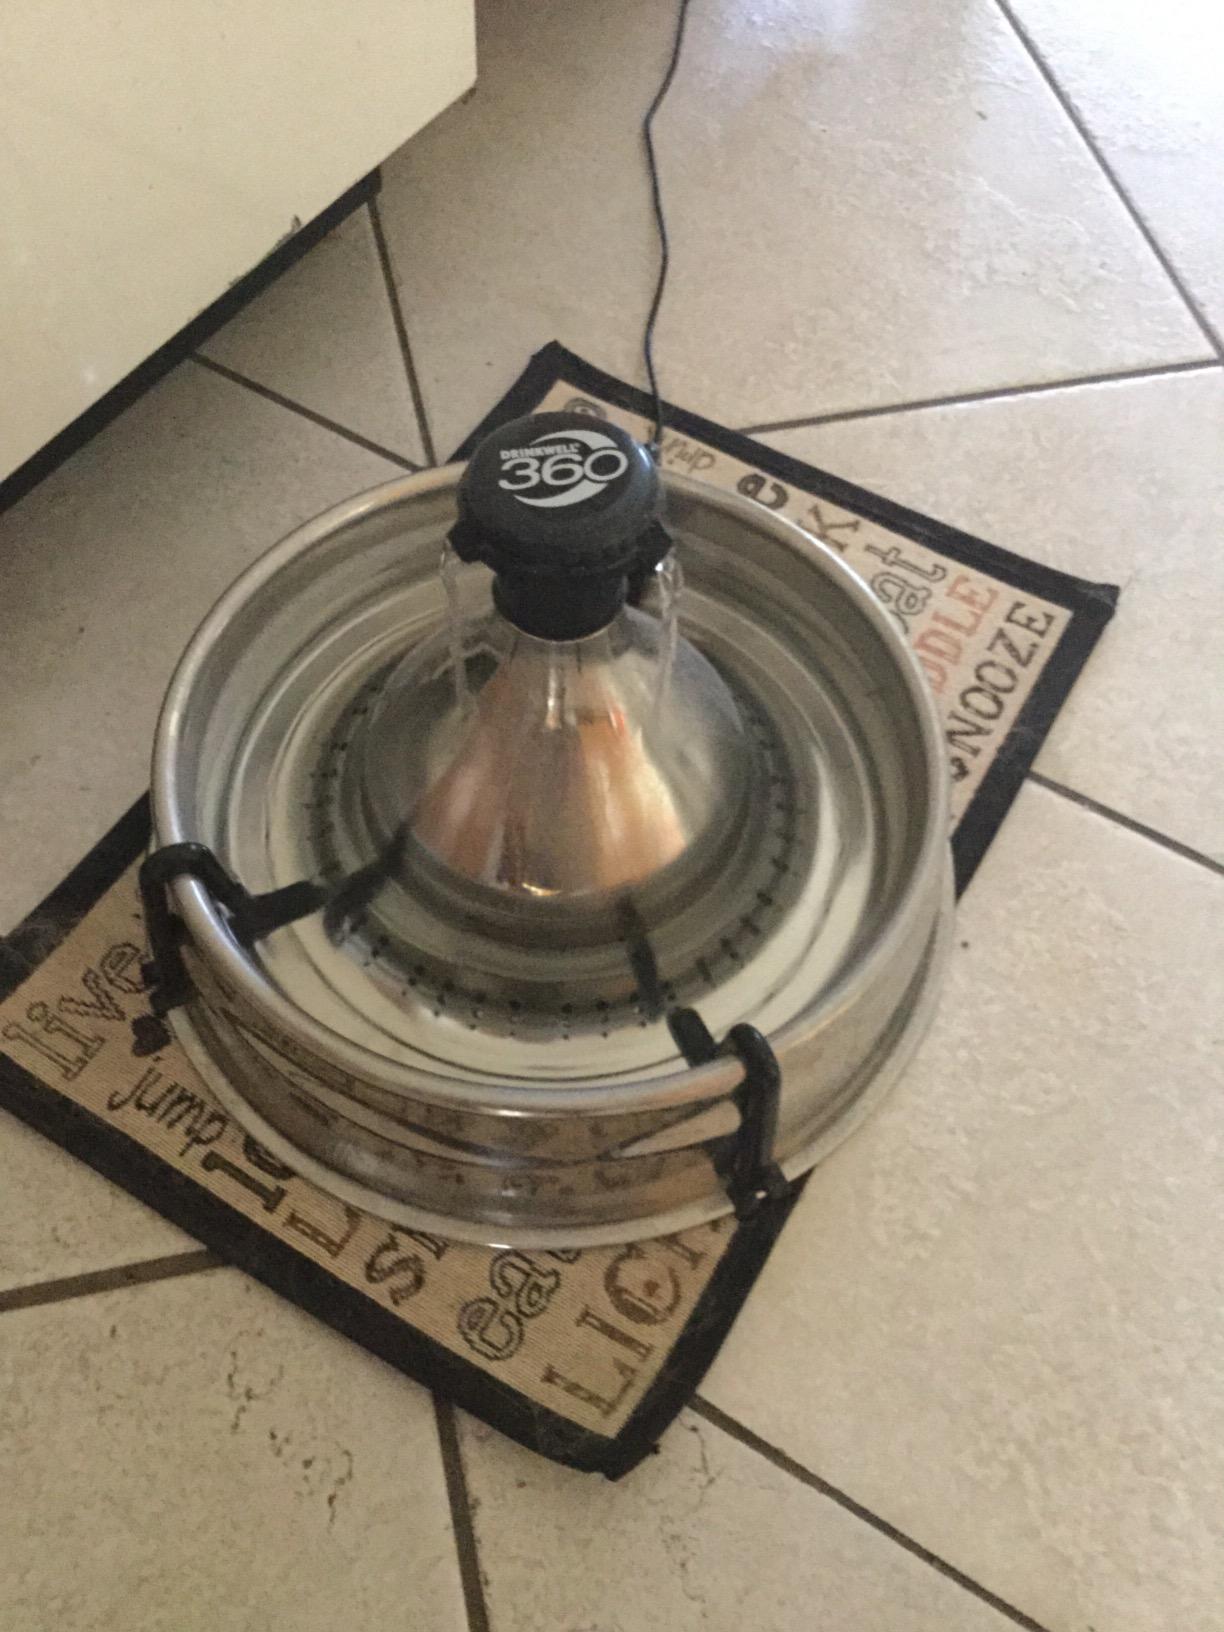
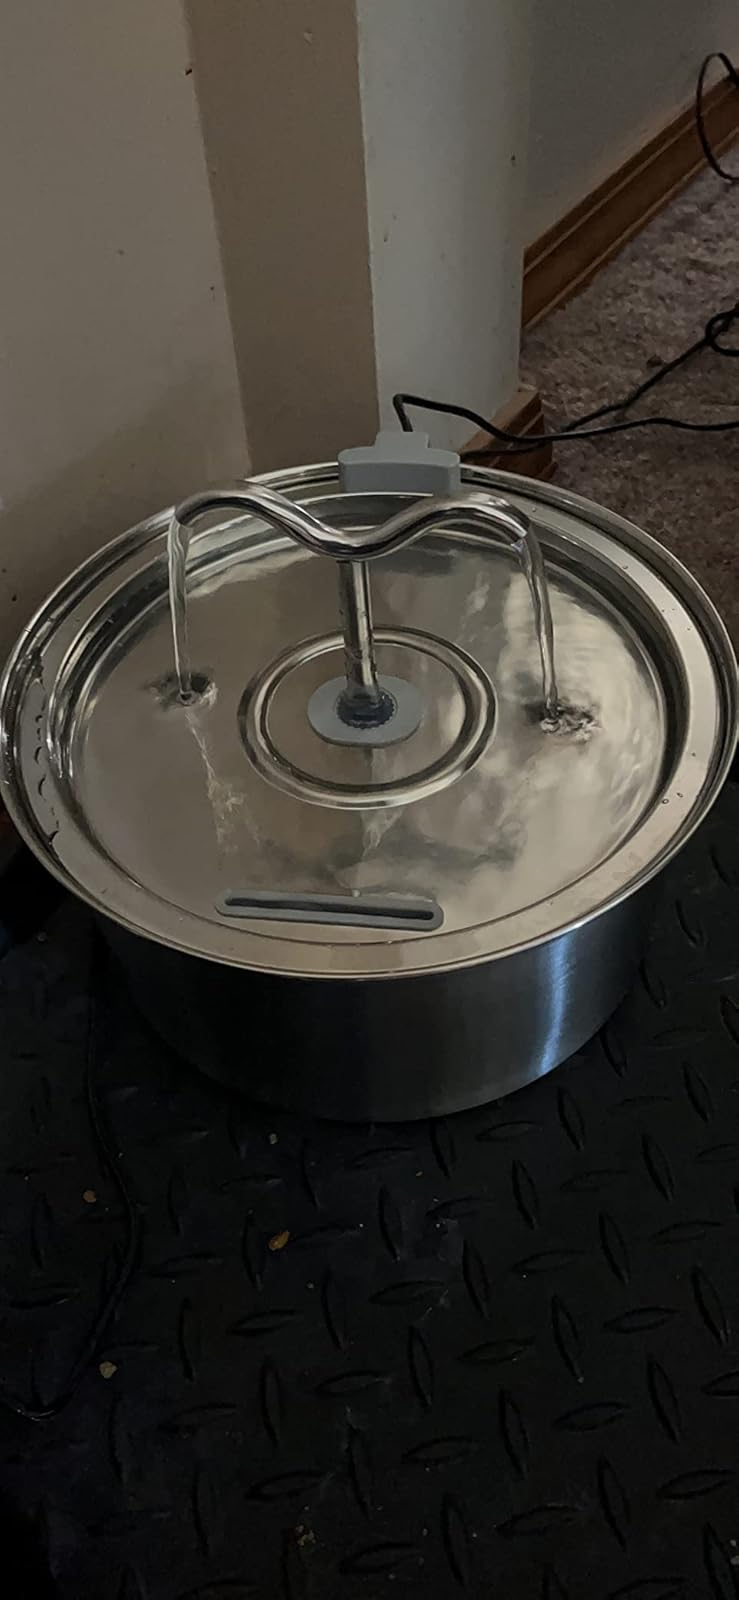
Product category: items_bowl
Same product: no